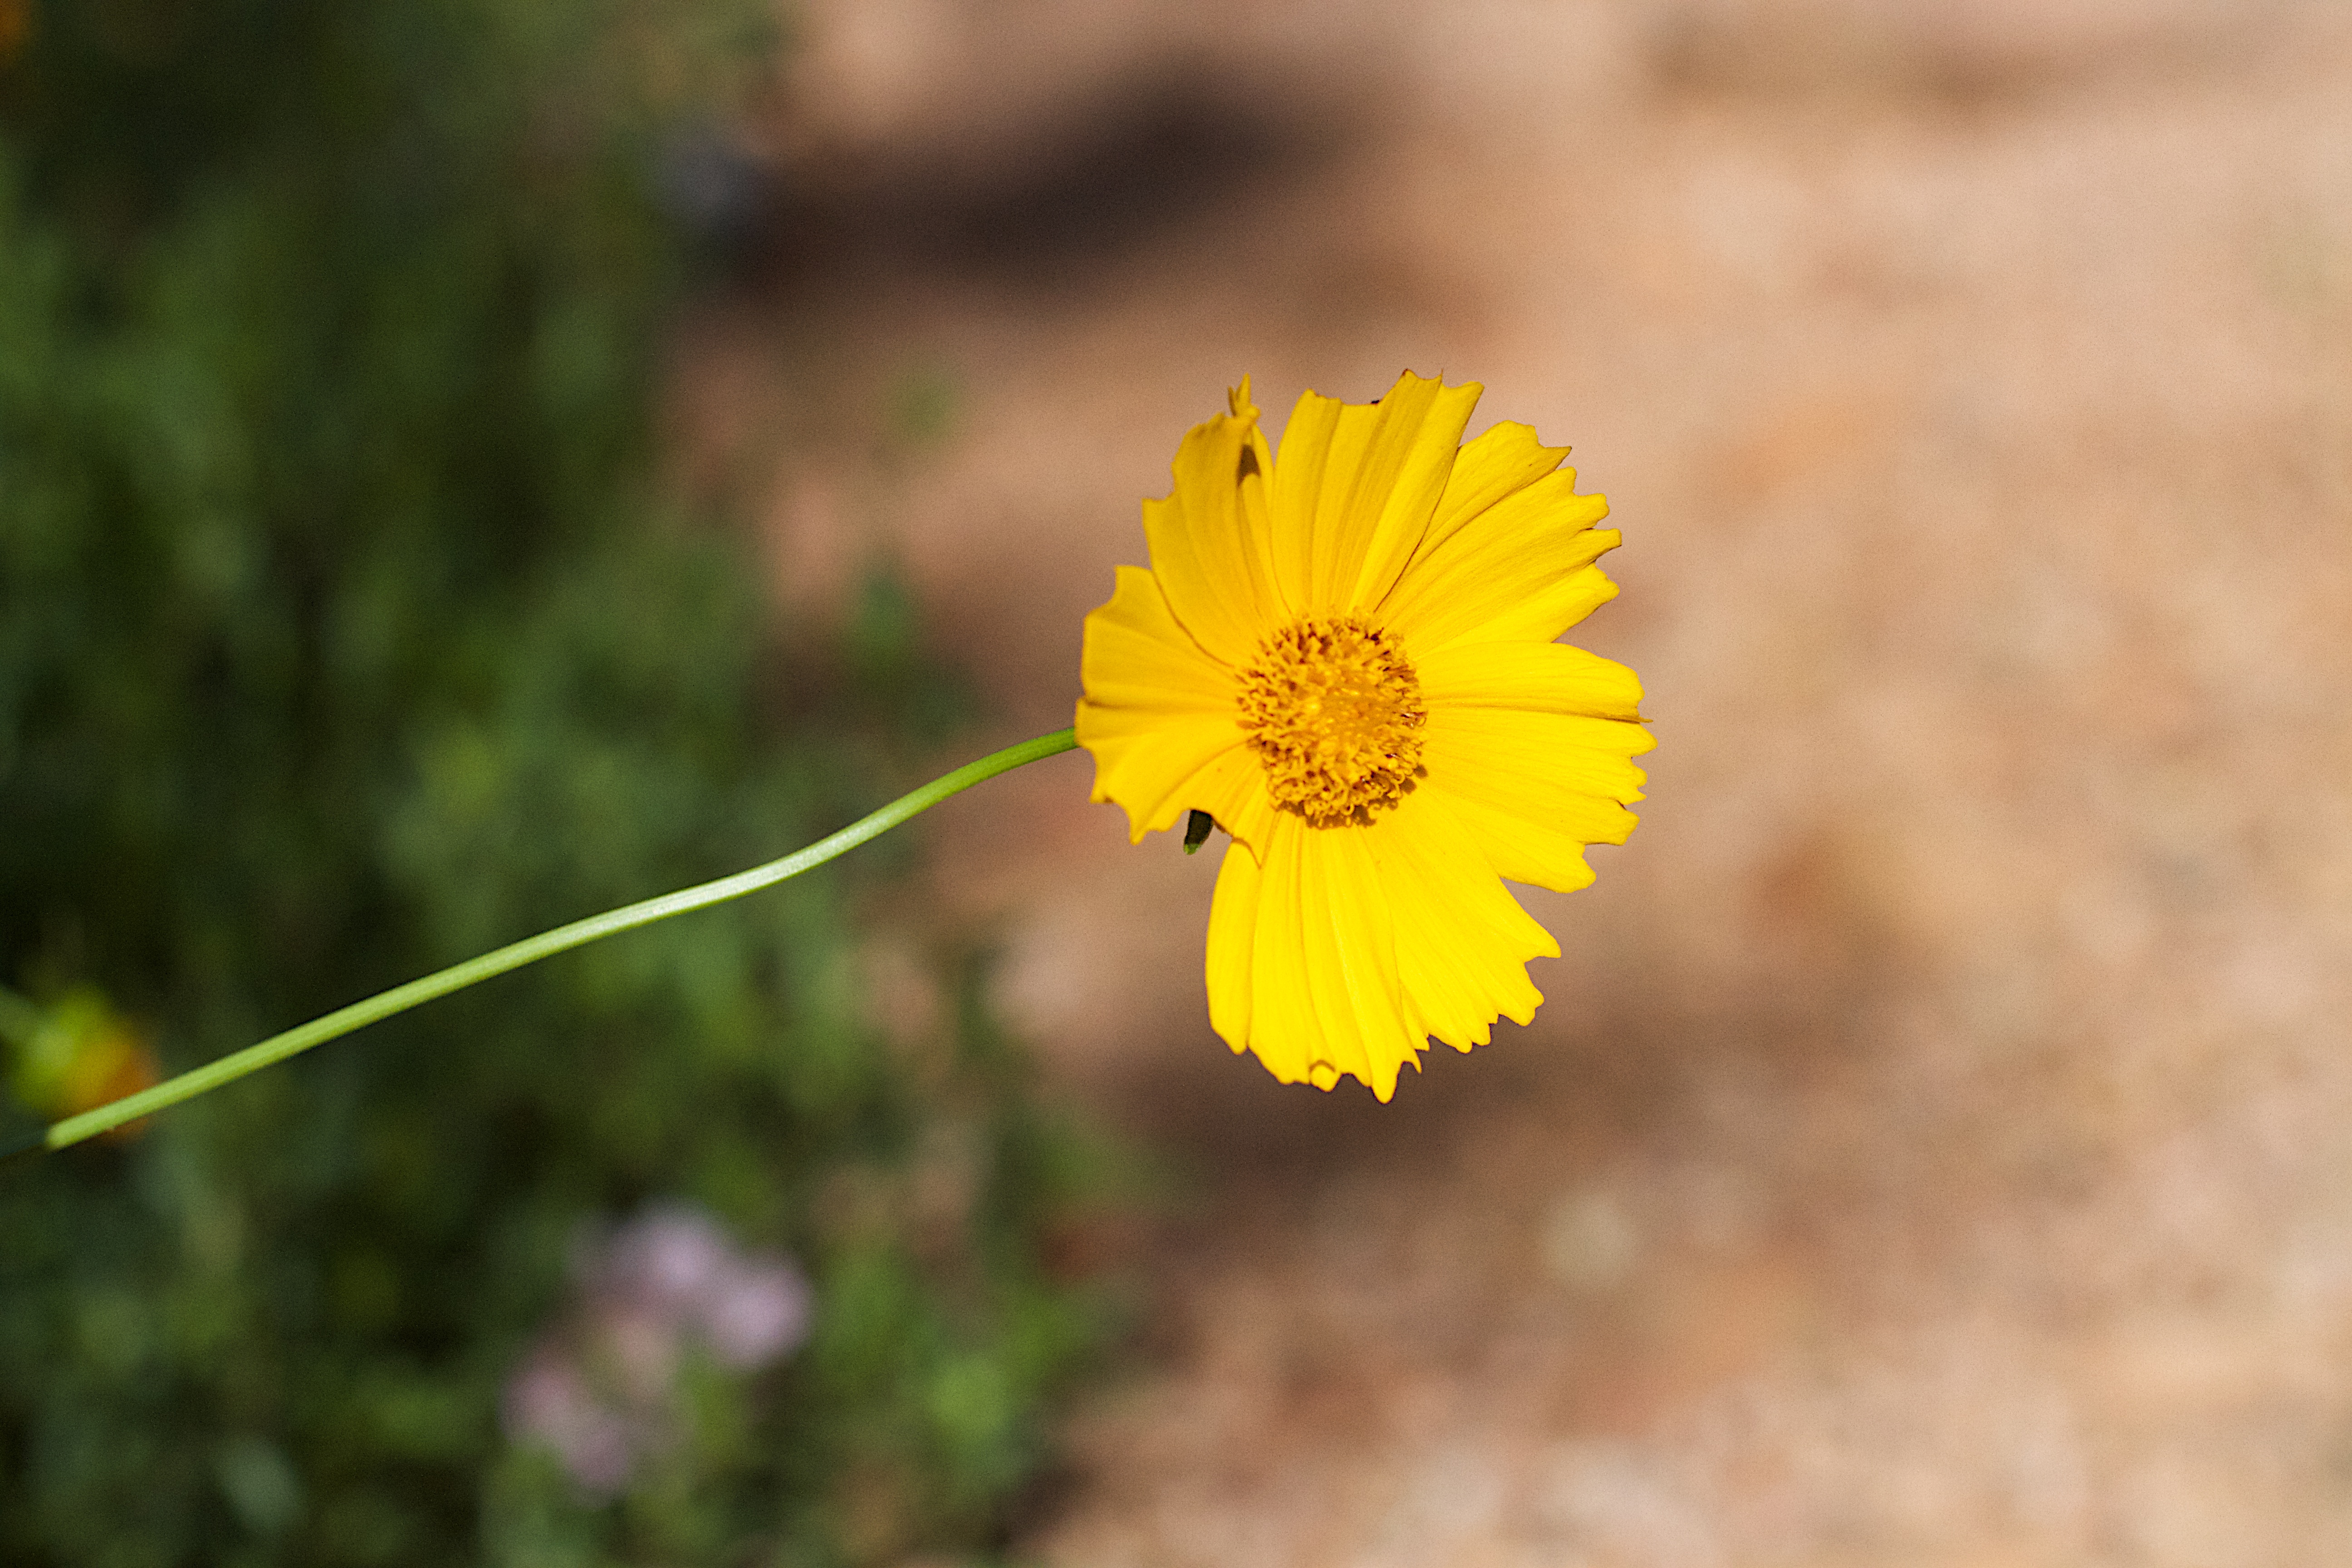
nature, grass, blossom, plant, field, photography, meadow, prairie, sunlight, leaf, flower, petal, daisy, botany, yellow, flora, wildflower, close up, macro photography, flowering plant, daisy family, grass family, plant stem, land plant